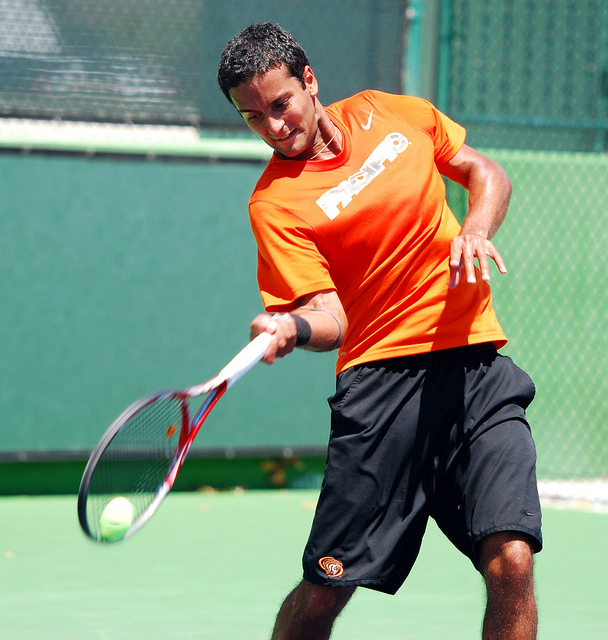
người đàn ông áo cam đang chơi tennis trên sân